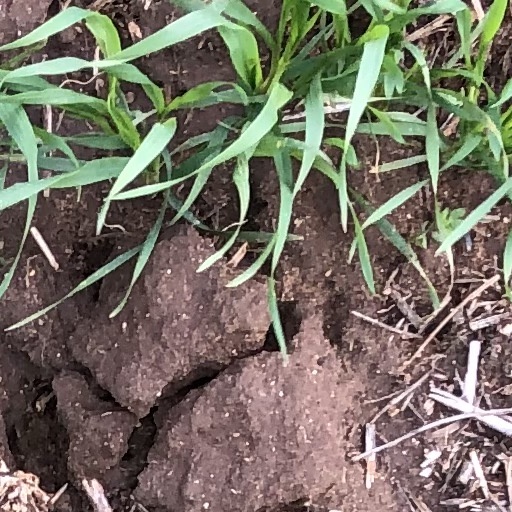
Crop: wheat